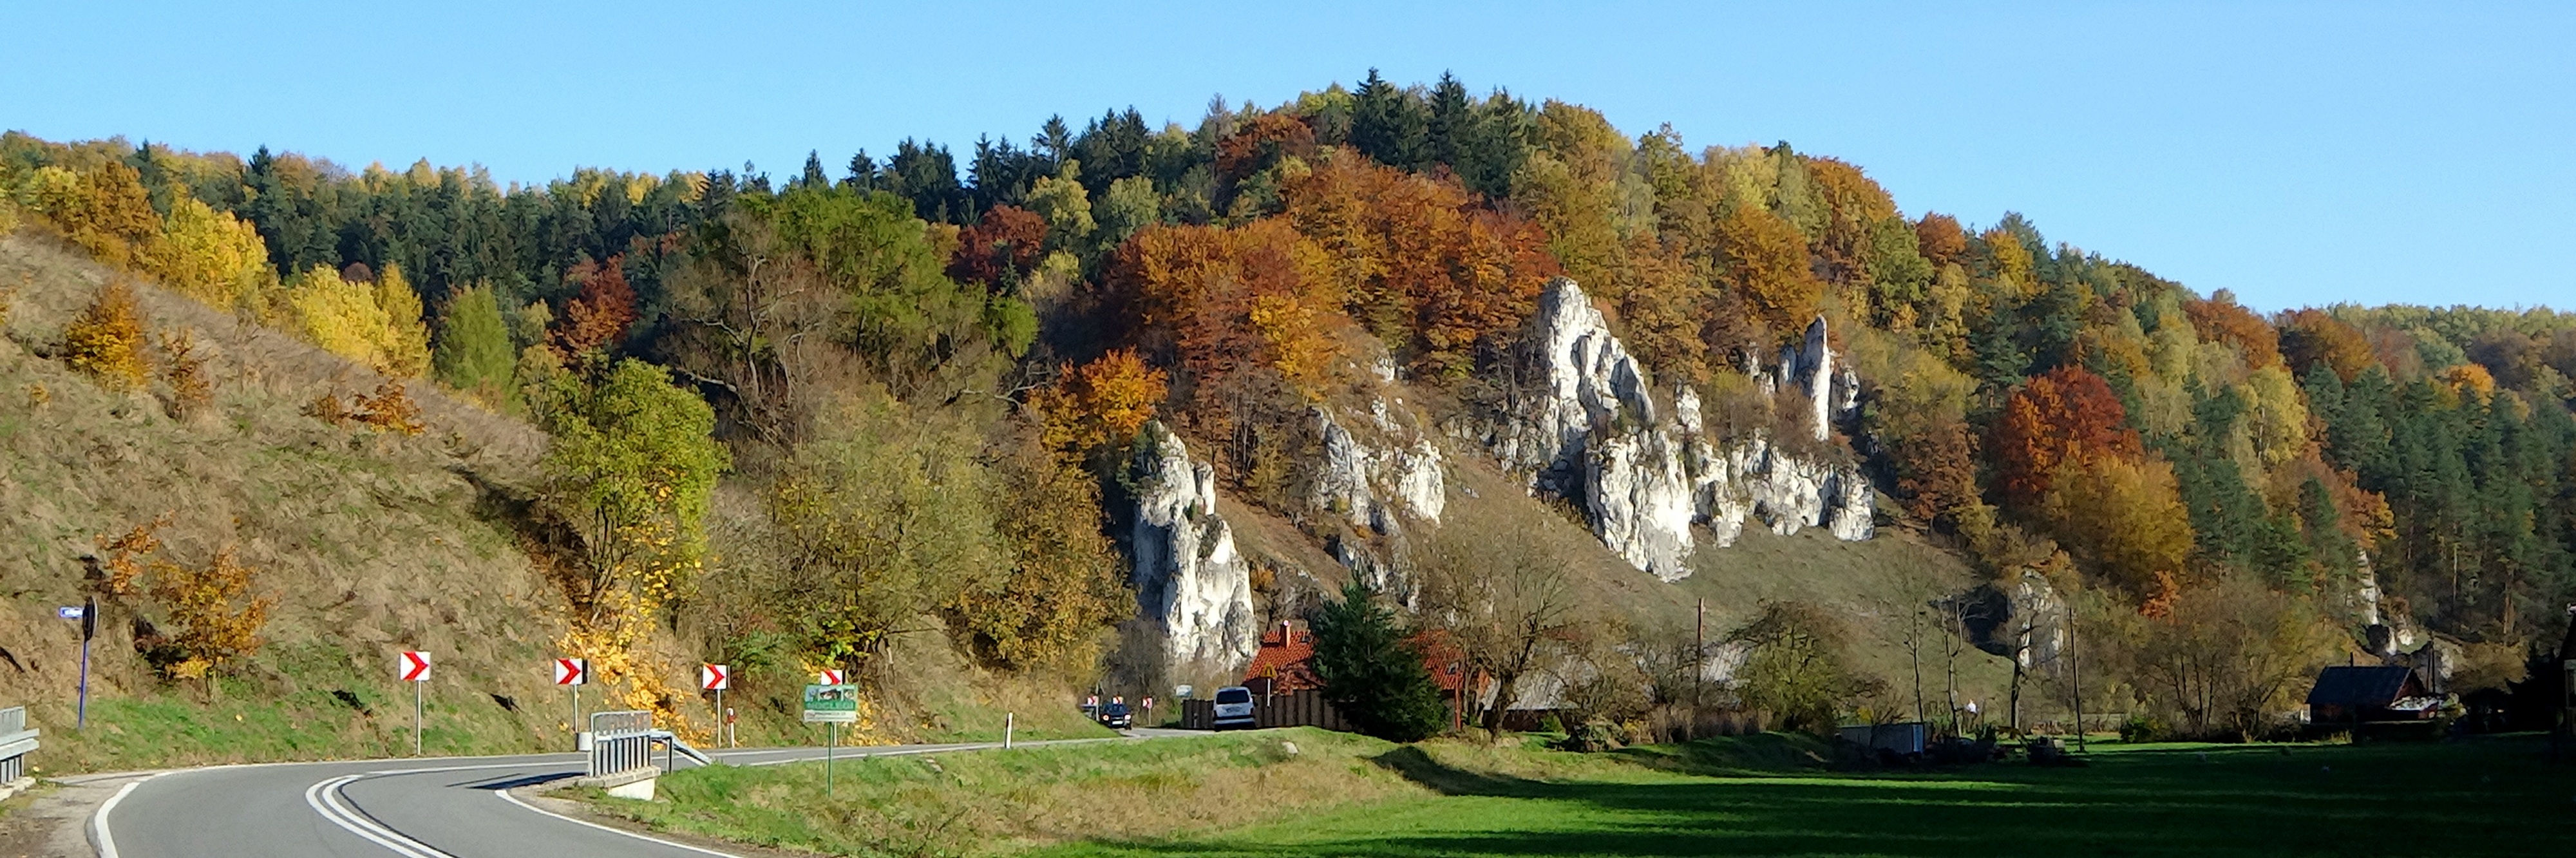
landscape, tree, wilderness, valley, mountain range, autumn, rocks, poland, the national park, the founding fathers